Tiago Monteiro

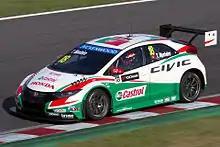
Monteiro driving the Honda Civic WTCC at the 2014 FIA WTCC Race of Japan.

Monteiro joined the Honda Racing Team JAS team from their WTCC debut at the 2012 Race of Japan, racing the new Honda Civic. He scored the first podium finish for the Honda Civic in the WTCC at the 2012 Guia Race of Macau, finishing third in race one.